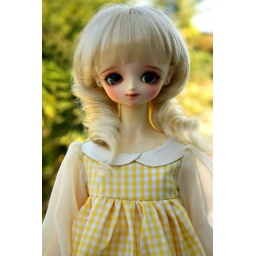
My old F-07 in a new yellow dress I made for her!